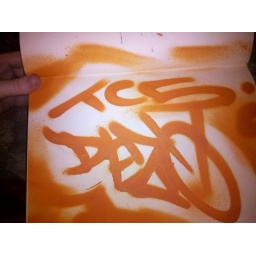
dezo in black book